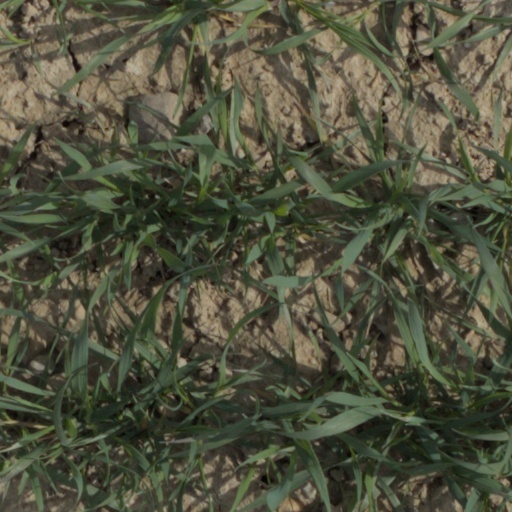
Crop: wheat